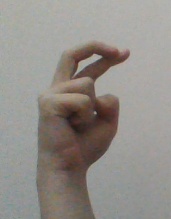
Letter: zay